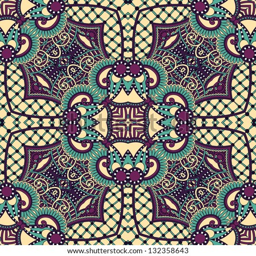
traditional ornamental floral paisley bandanna .